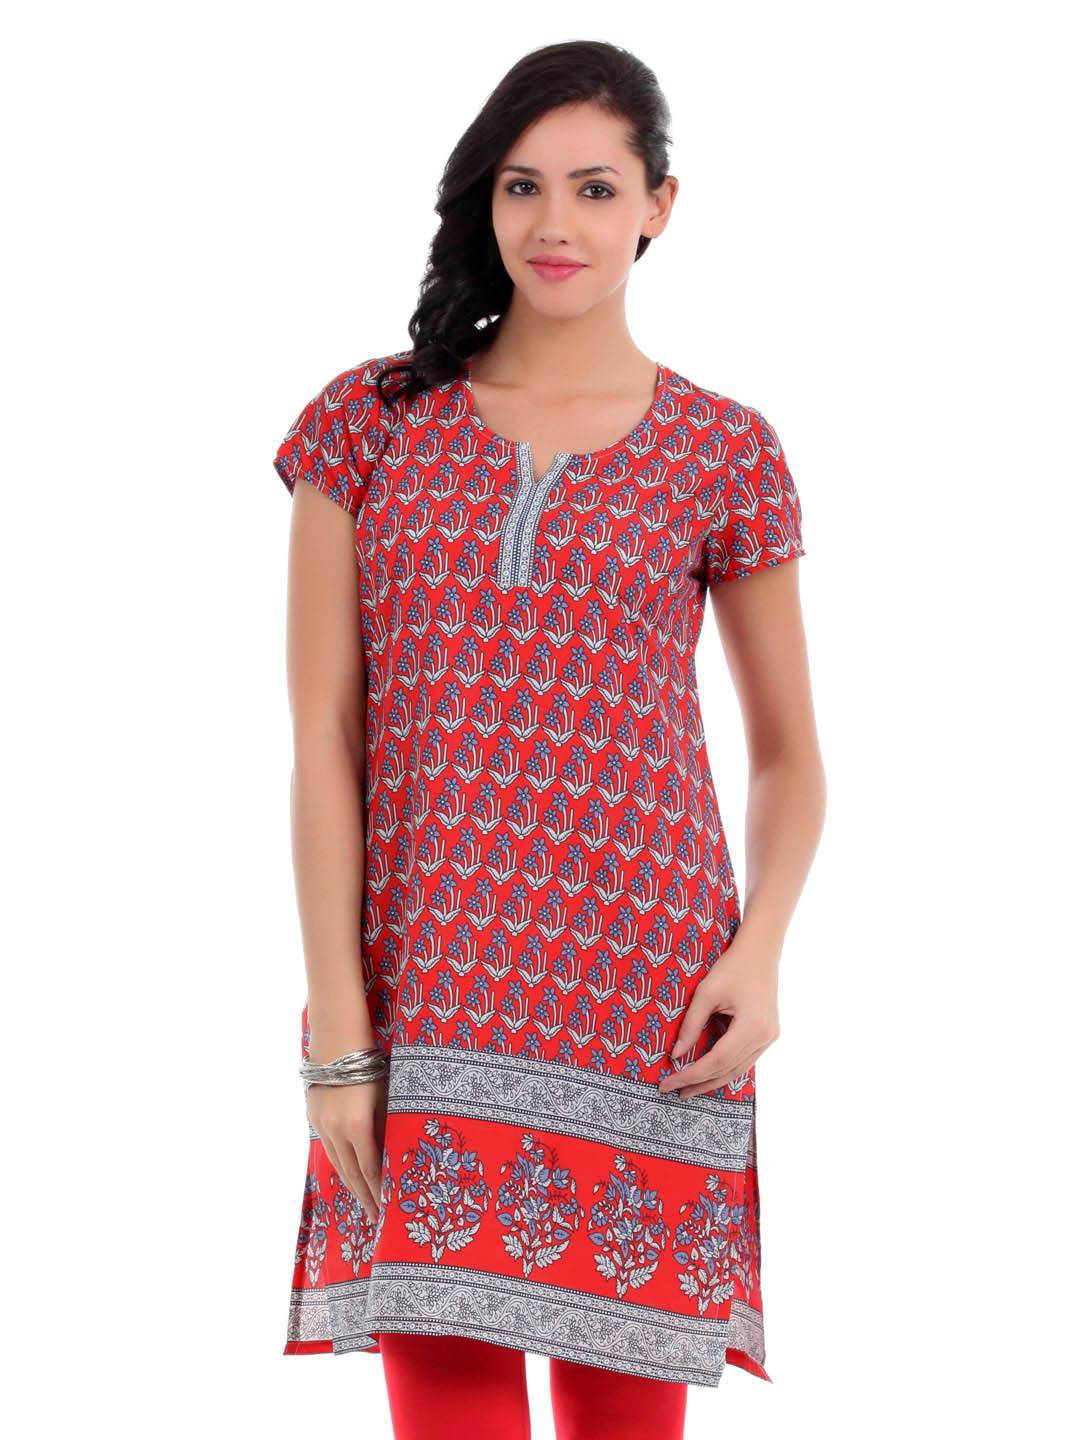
Aurelia Women Red Kurta
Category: Apparel / Topwear / Kurtas
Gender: Women
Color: Red
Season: Summer 2012
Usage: Ethnic